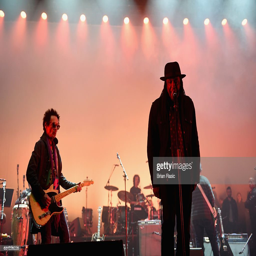
hard rock artist and blues artist prepare during rehearsals ahead of a special concert celebrating rock artist with actor .